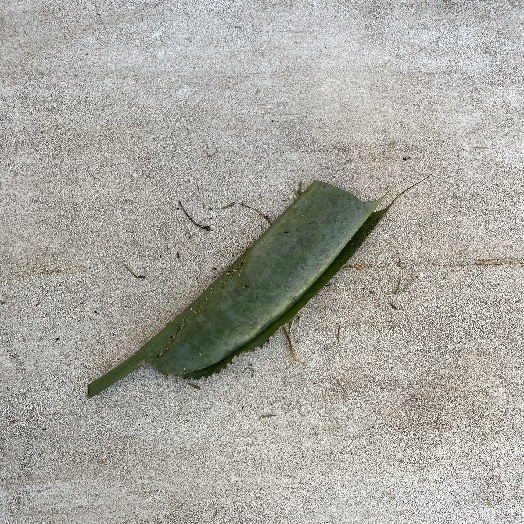
Label: Vegetation